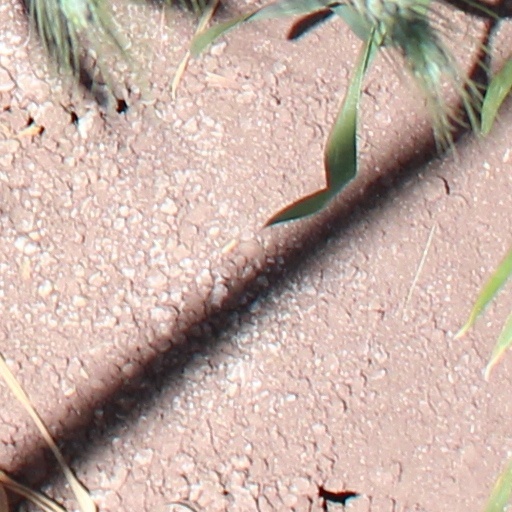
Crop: wheat